Gaius Gracchus

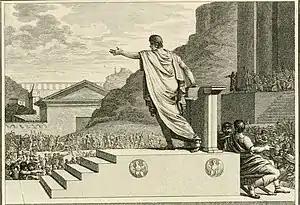
Depiction of Gaius addressing the "concilium plebis".

Gaius Gracchus served in the Roman army under Scipio Aemilianus during the final campaign in the Numantine War in 133 BC. He may have held the military tribunate during his service there. During his elder brother Tiberius' tribunate, he started his political career with election as a commissioner in the Gracchan land commission to distribute public land to poor families.